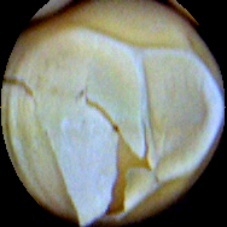
Label: Skin-damaged